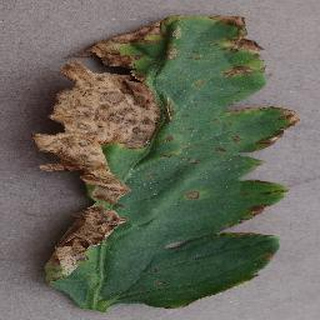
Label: tomato_bacterial_spot